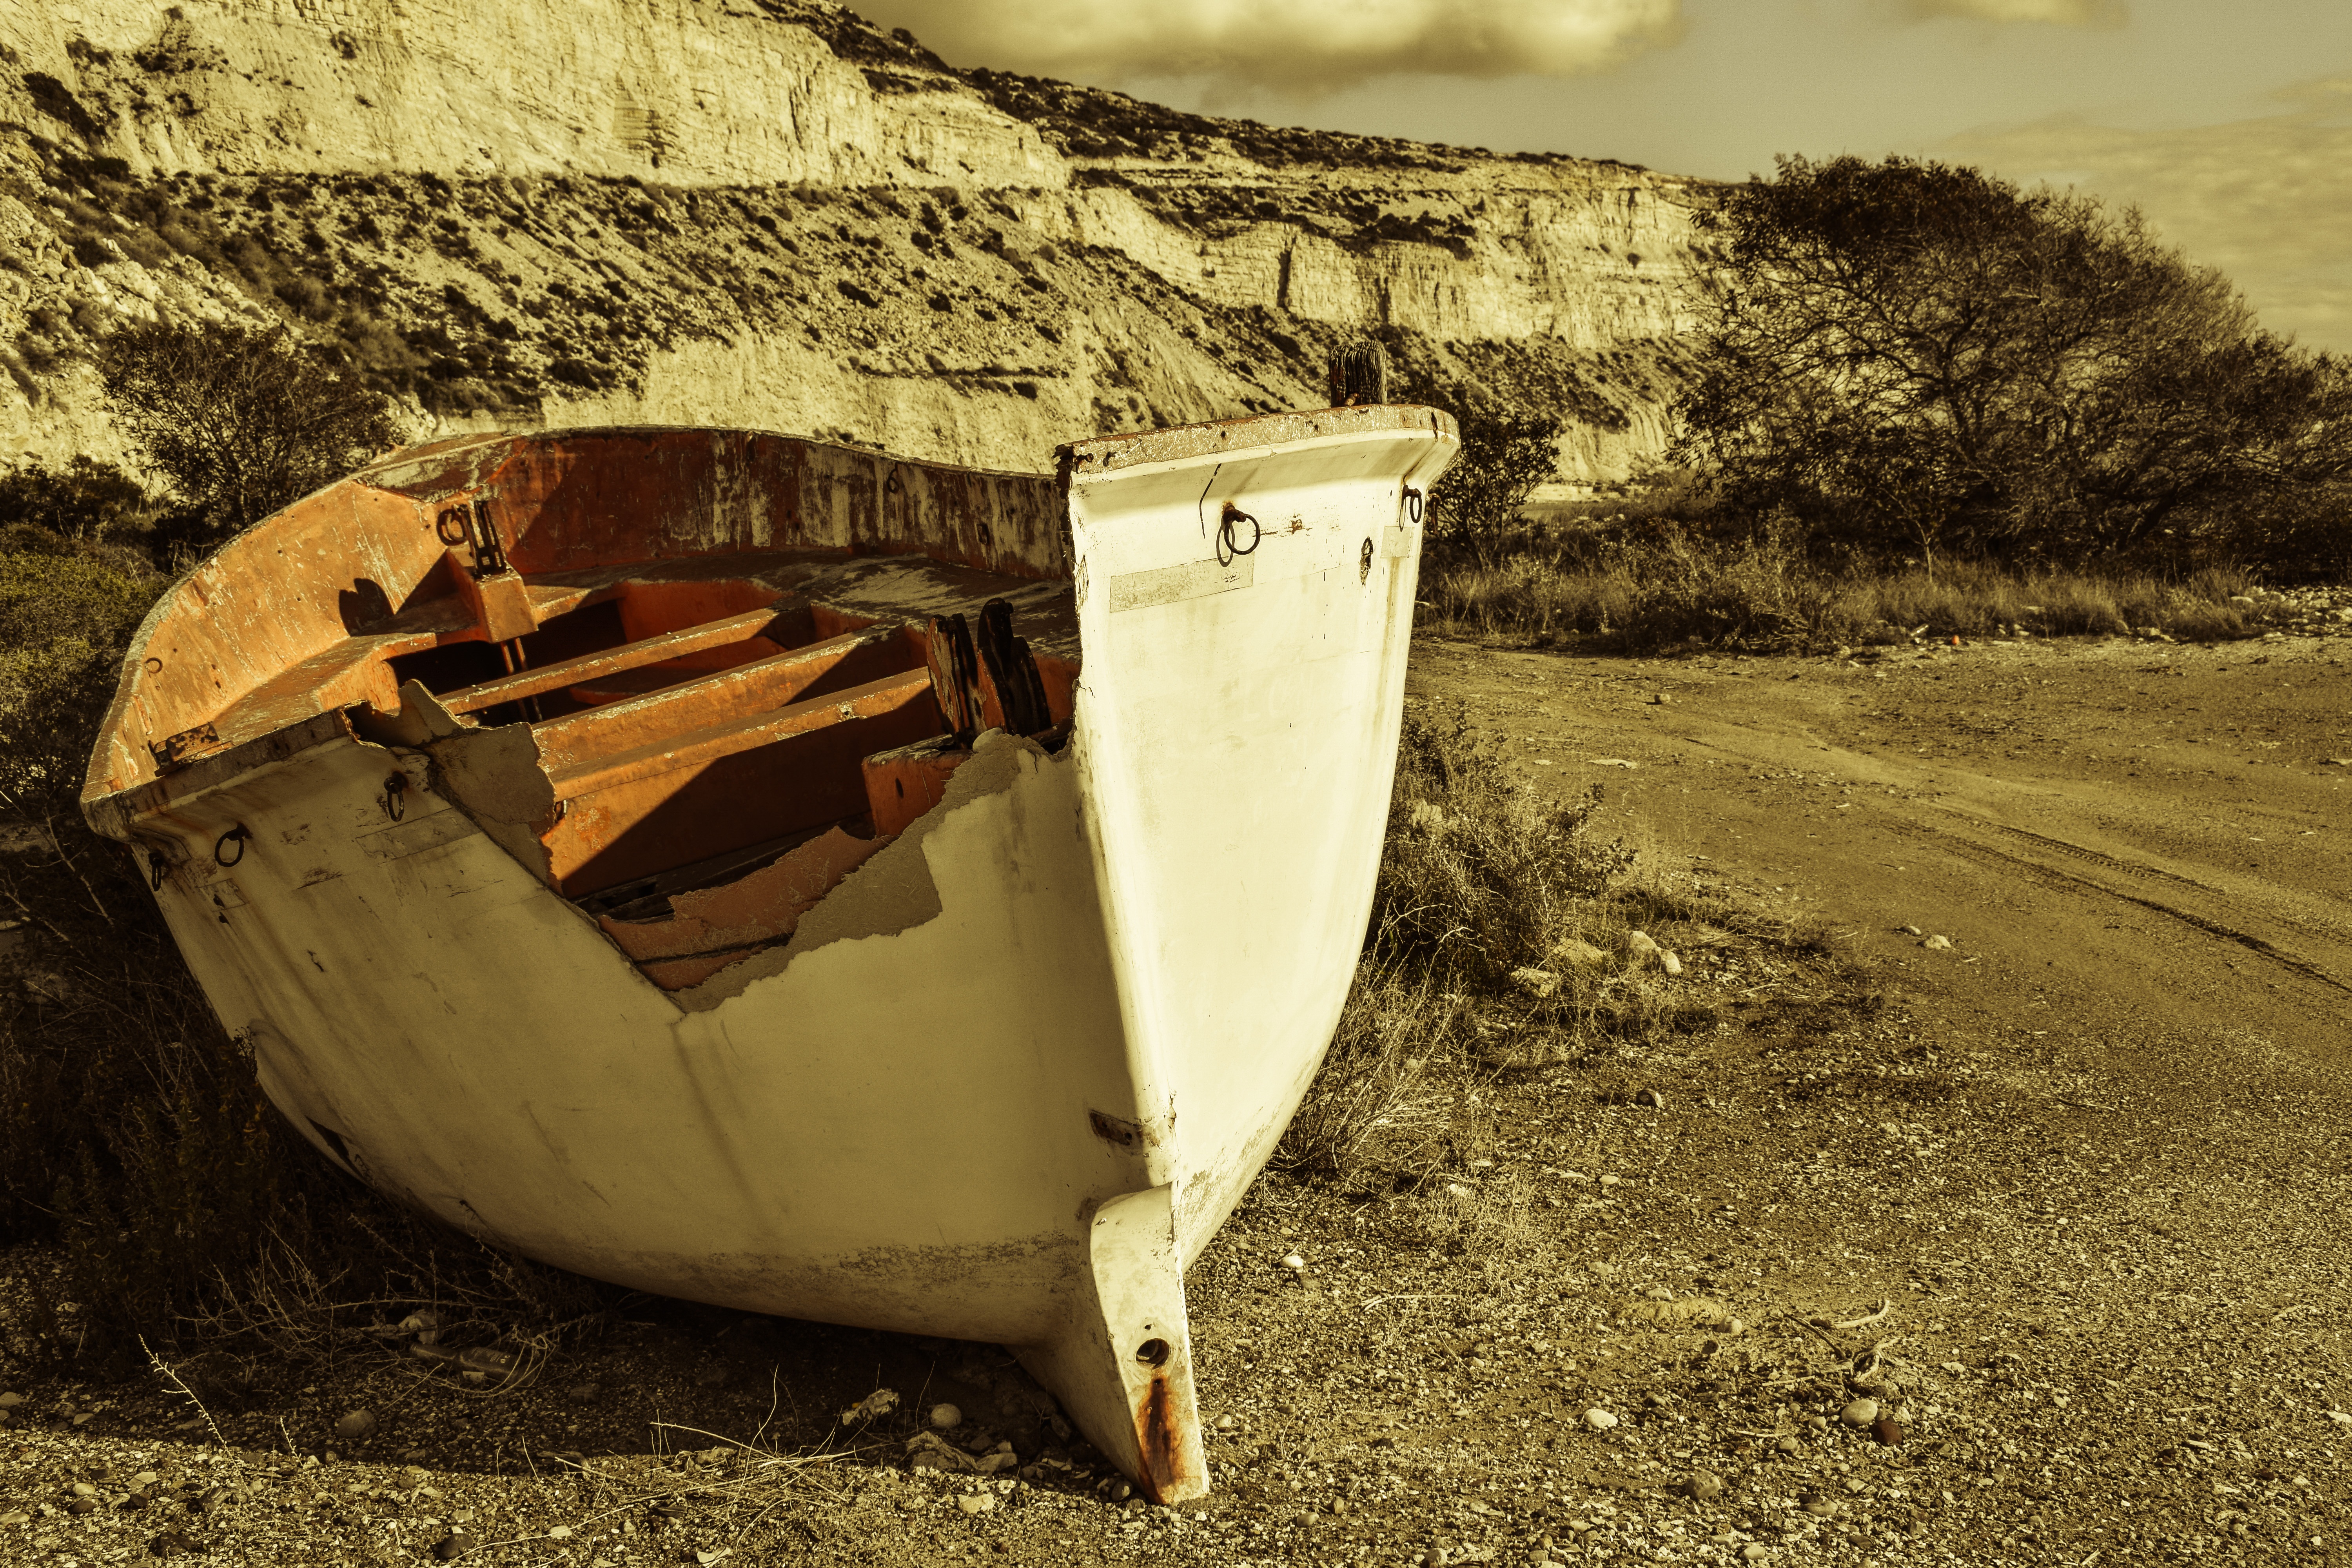
beach, landscape, wood, boat, leaf, vehicle, tranquil, scenic, scenery, broken, calm, abandoned, weathered, serenity, shape, cyprus, aged, rural area, zapalo beach